2018 Tour de France

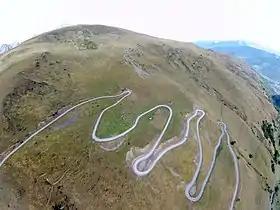
The highest point of elevation in the race was the Col de Portet Pyrenean pass, at . It was used for the first time in the Tour de France.

On 12 February 2017, at a rugby union match between France and Scotland at Paris's Stade de France, race director Christian Prudhomme announced the opening stages of the 2018 Tour (known as the "Grand Départ") would take place in the Vendée department, in the Pays de la Loire region. Since the inaugural Tour in 1903, the Vendée has hosted the "Grand Départ" five times, with the last in 2011. Two weeks after the announcement, the ASO revealed that the "Grand Départ" would take place over three stages, with the third a team time trial. In June 2017, the UCI's Professional Cycling Council (PCC) moved the start of the Tour a week later than usual and originally planned due to a clash with the 2018 FIFA World Cup. The full route was announced on 17 October 2017; it was almost completely within France, with short deviations into Spain in the Pyrenees the only exceptions. Two of the Tour's most historic climbs featured, Alpe d'Huez and the Col du Tourmalet, which last featured in 2015 and 2016 respectively. Notable was stage nine's of sett paving, split across fifteen sectors, a feature that was last seen in the 2015 Tour. It finished in Roubaix, home of the "monument" race Paris–Roubaix. For the first time in 60 to 70 years, it included a section of unpaved roads on the Glières Plateau. Overall, the route was thought to offer something for all rider types.